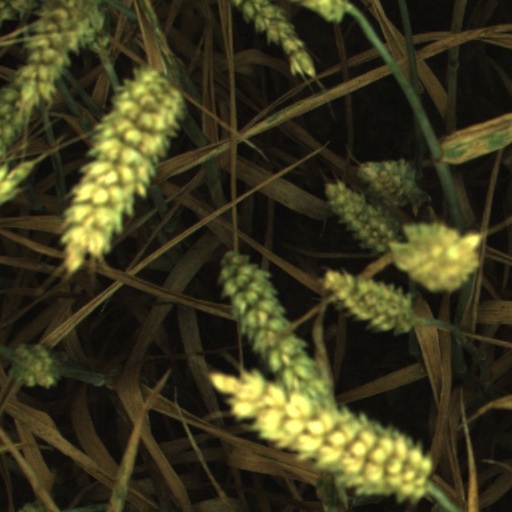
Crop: wheat